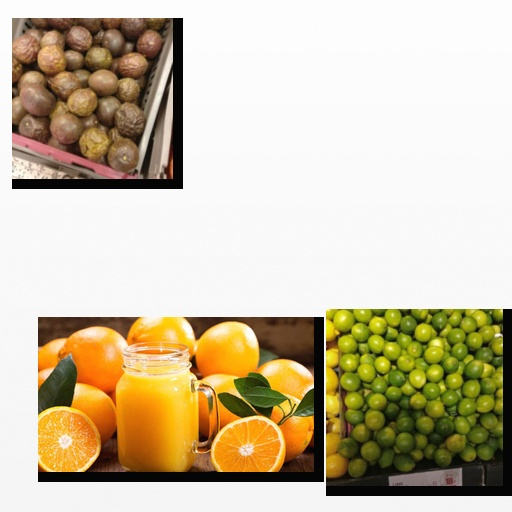
Food items: passion_fruit, orange, lime